Liverpool Women's Suffrage Society

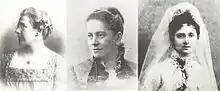
Edith Bright, Lydia Allen Booth and Nessie Stewart-Brown – the three founders of the Liverpool Women's Suffrage Society

The society was founded by three women. Edith Bright served on the executive committee of Liverpool Ladies Union of Workers among Women and Girls. She was involved in other feminist causes such as Mothers Union & National Union of Women Workers and was a driving force for a Liverpool branch of the National Union of Women's Suffrage Societies. Her husband, Allan Heywood Bright, was a shipping merchant and Liberal MP. Lydia Allen Booth (née Butler) was an American who was on the executive committee of Liverpool Ladies Union of Workers among Women and Girls. Nessie Stewart-Brown was president of Liverpool Women's Liberal Association, and worked with Bright in the Mothers' Union and National Union of Women Workers.